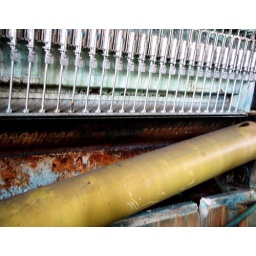
A machine that was used to roll paper.abandoned Crown Vantage/James River paper factory in Parchment, MI.